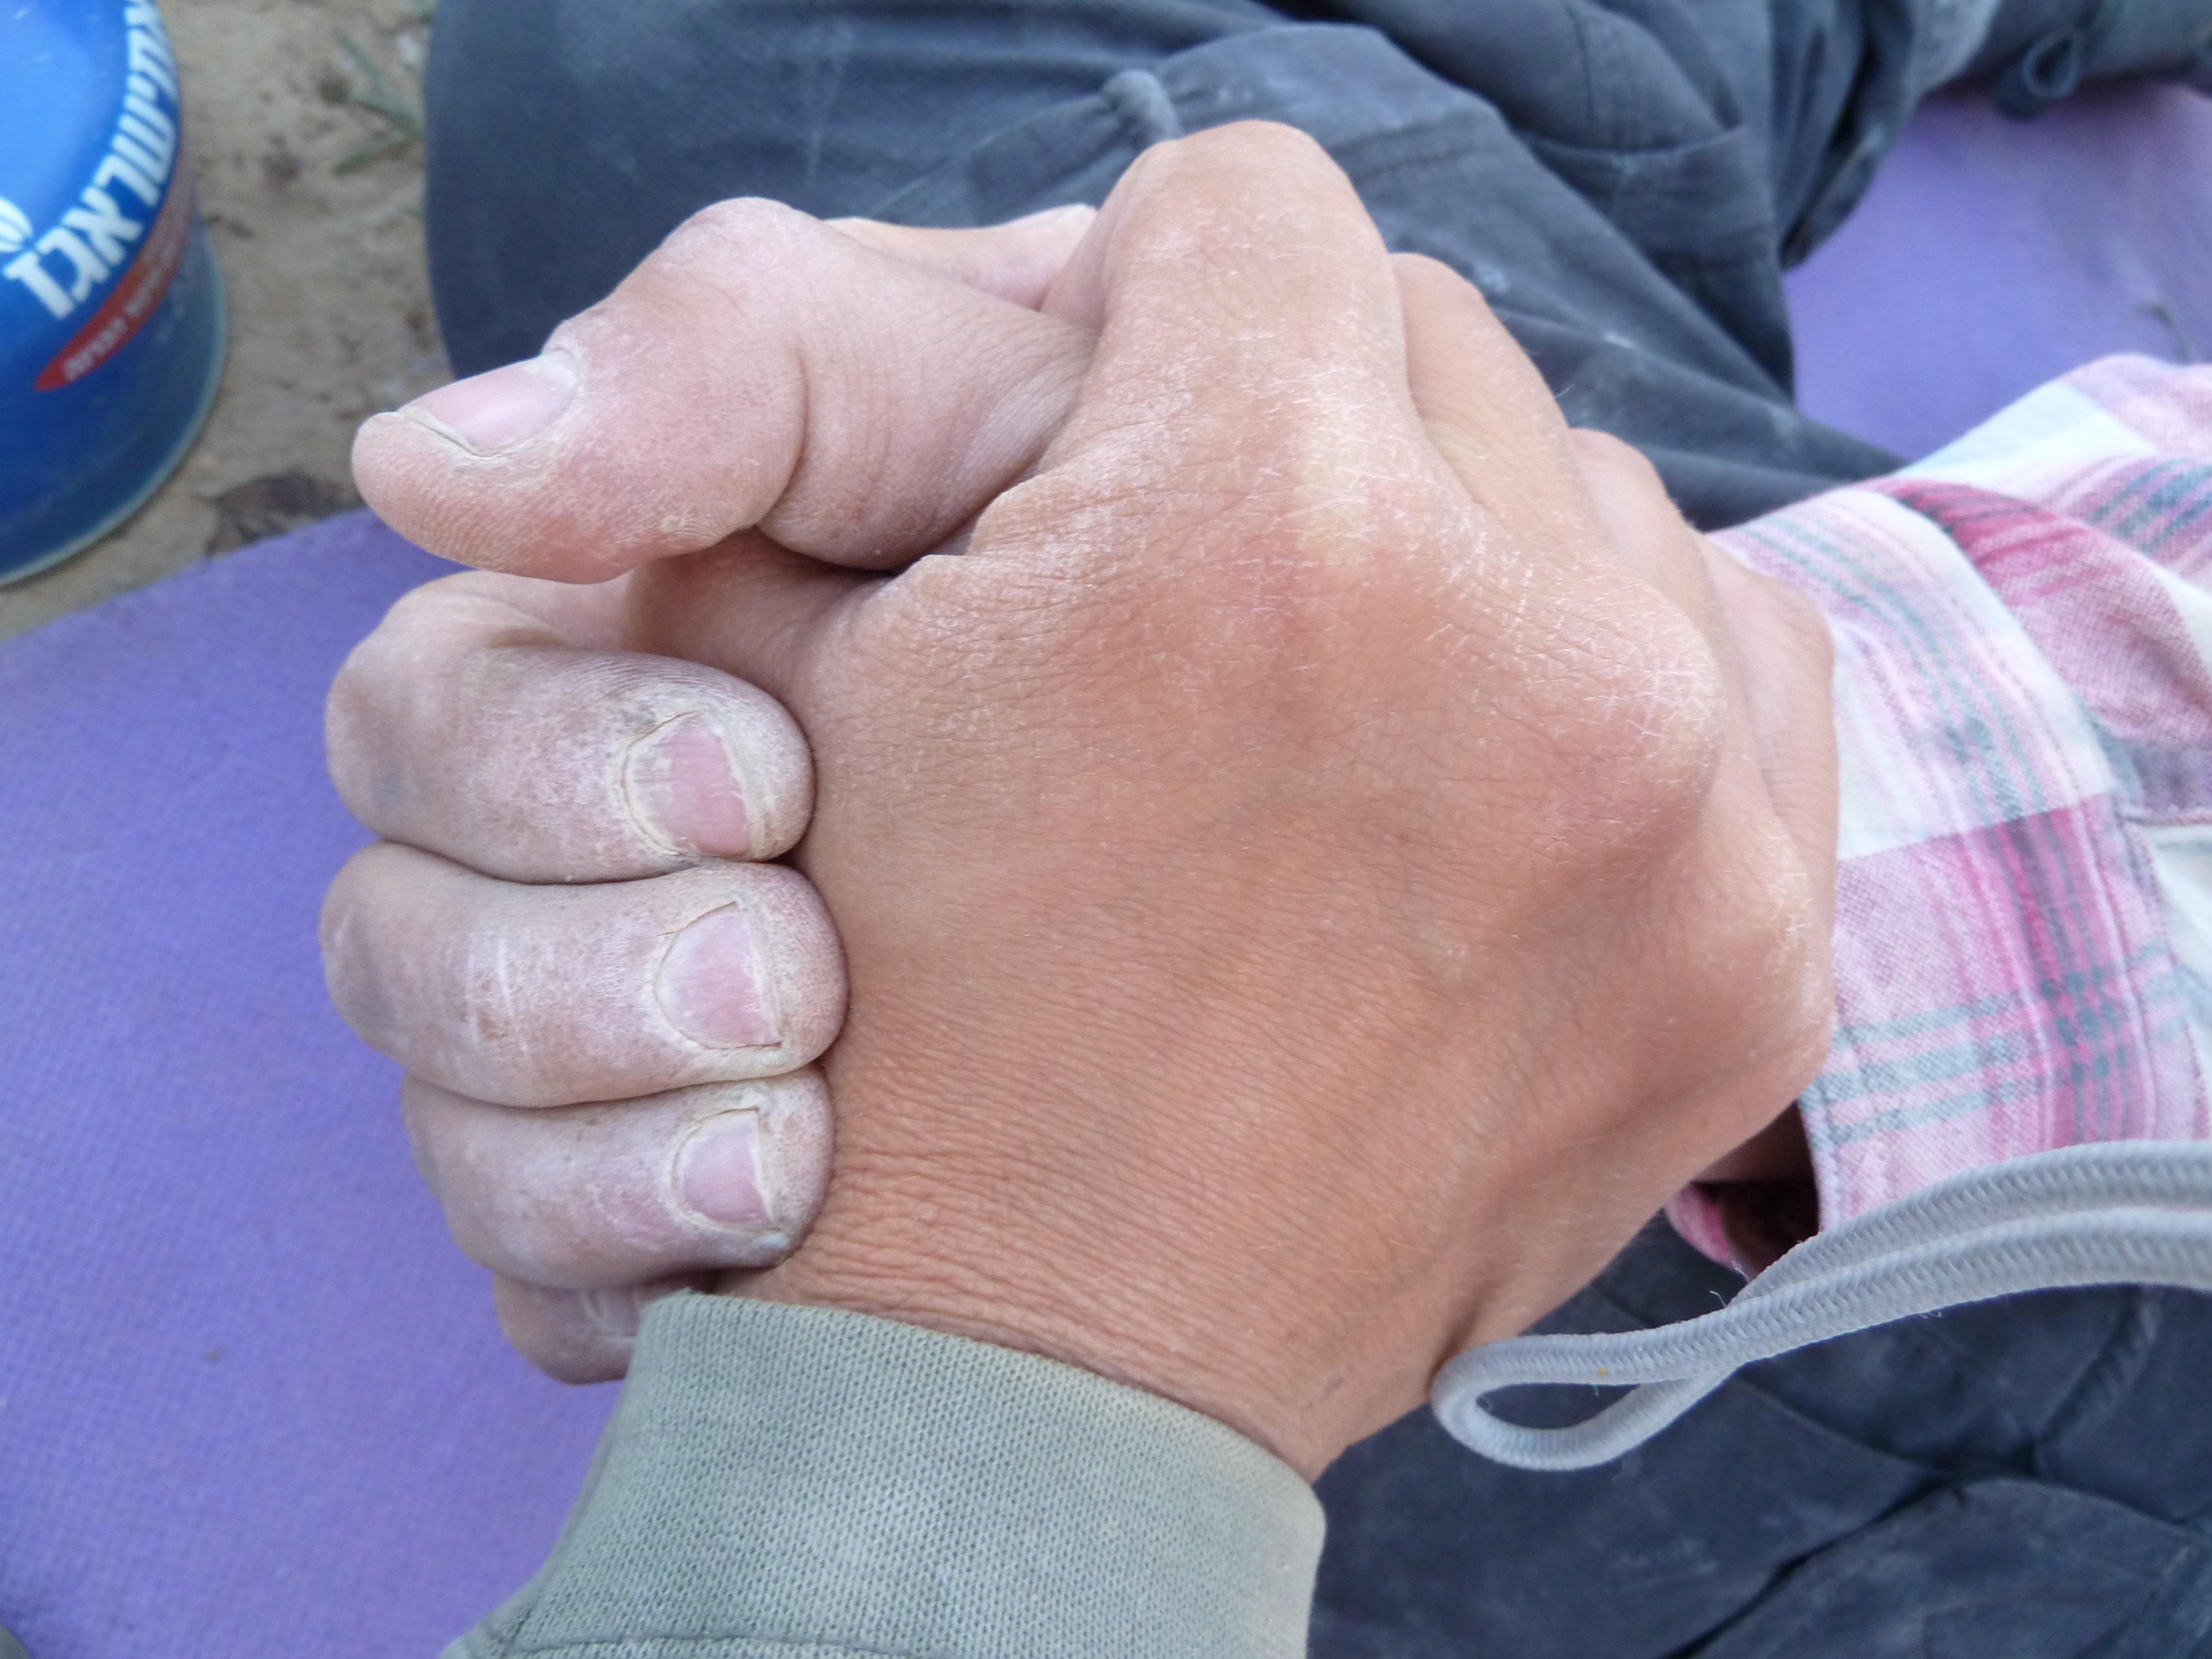
hand, leg, finger, hike, foot, dust, friendship, trip, arm, muscle, human body, partnership, team, hands, teamwork, organ, greeting, deal, thumb, cooperation, agreement, sense, shaking hands, shake hands, dusty hands